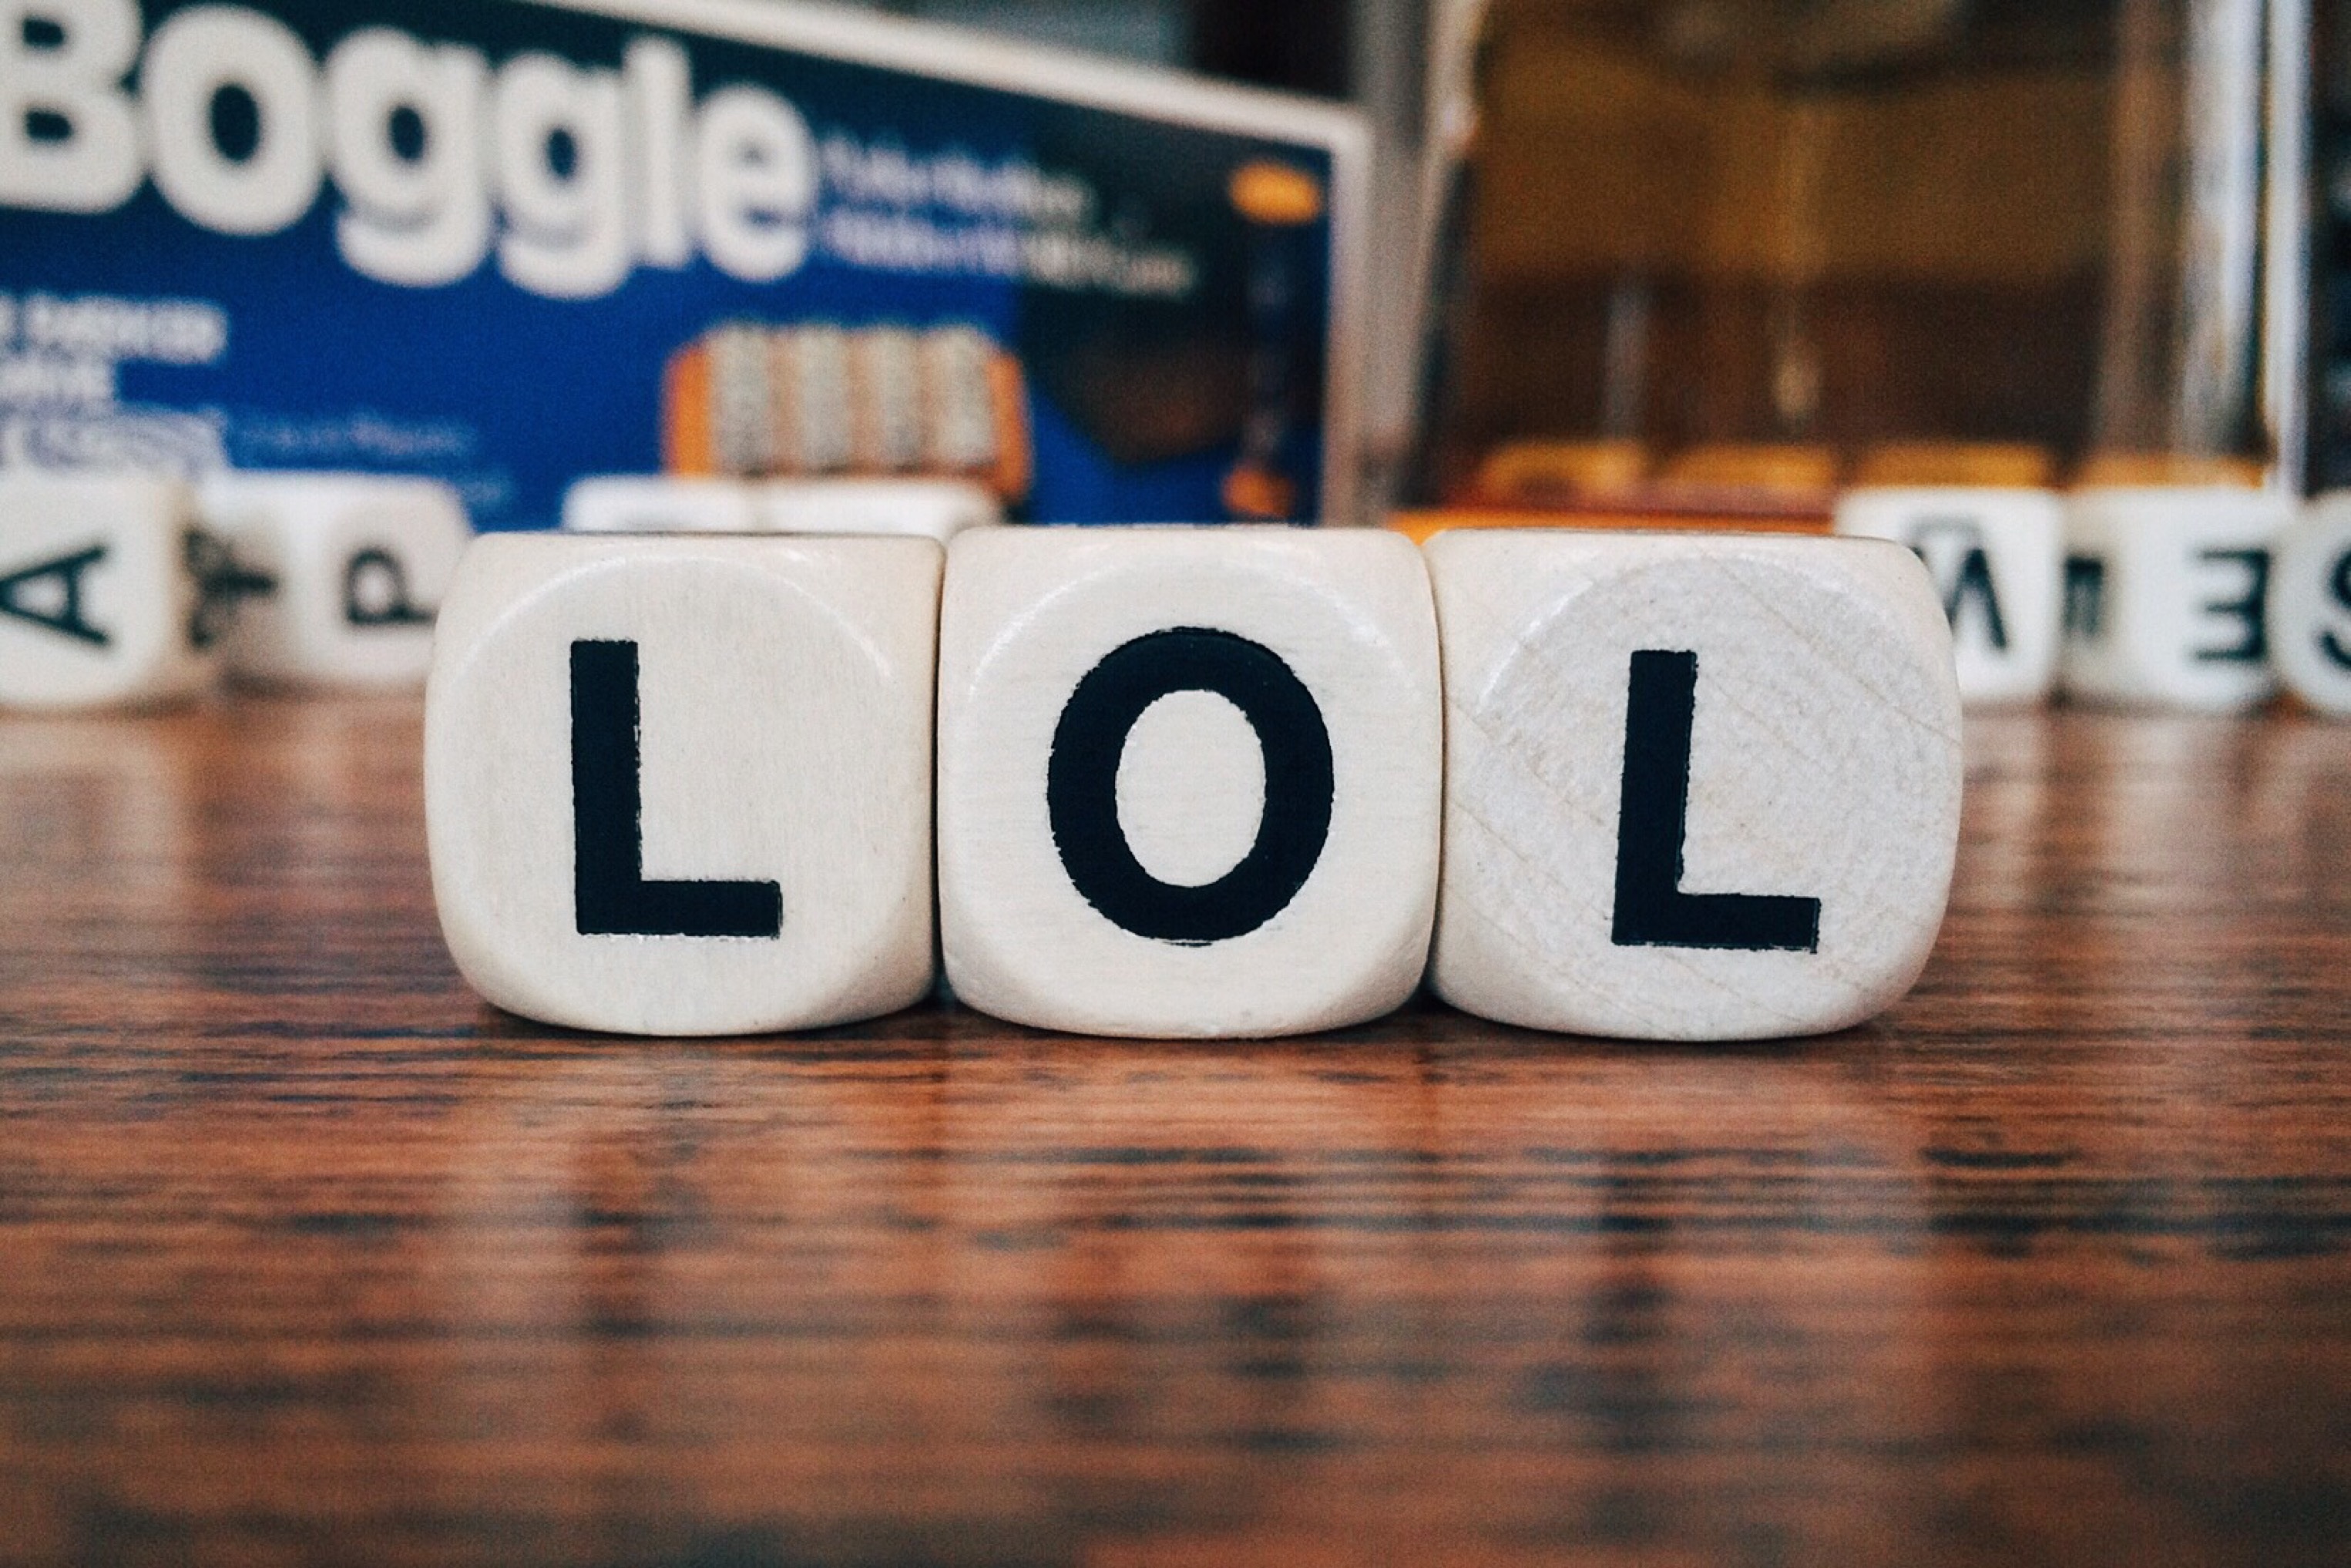
number, brand, product, font, text, texting, lol, product design, laugh out loud